Nguyễn Phan Long

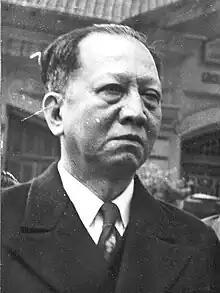
Long in Hanoi, January 1950

Nguyễn Phan Long (1888 – 16 July 1960) was a Vietnamese journalist and politician who served as Prime Minister of the State of Vietnam from 20 January to 27 April in 1950. He was dismissed by the Head of State Bảo Đại under pressure from the French colonial authorities, who resented his pro-American and nationalist attitude.